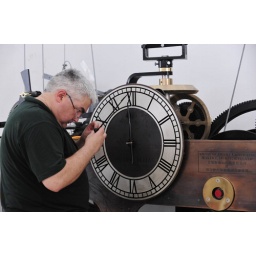
Biggest mechanical clock tower in China